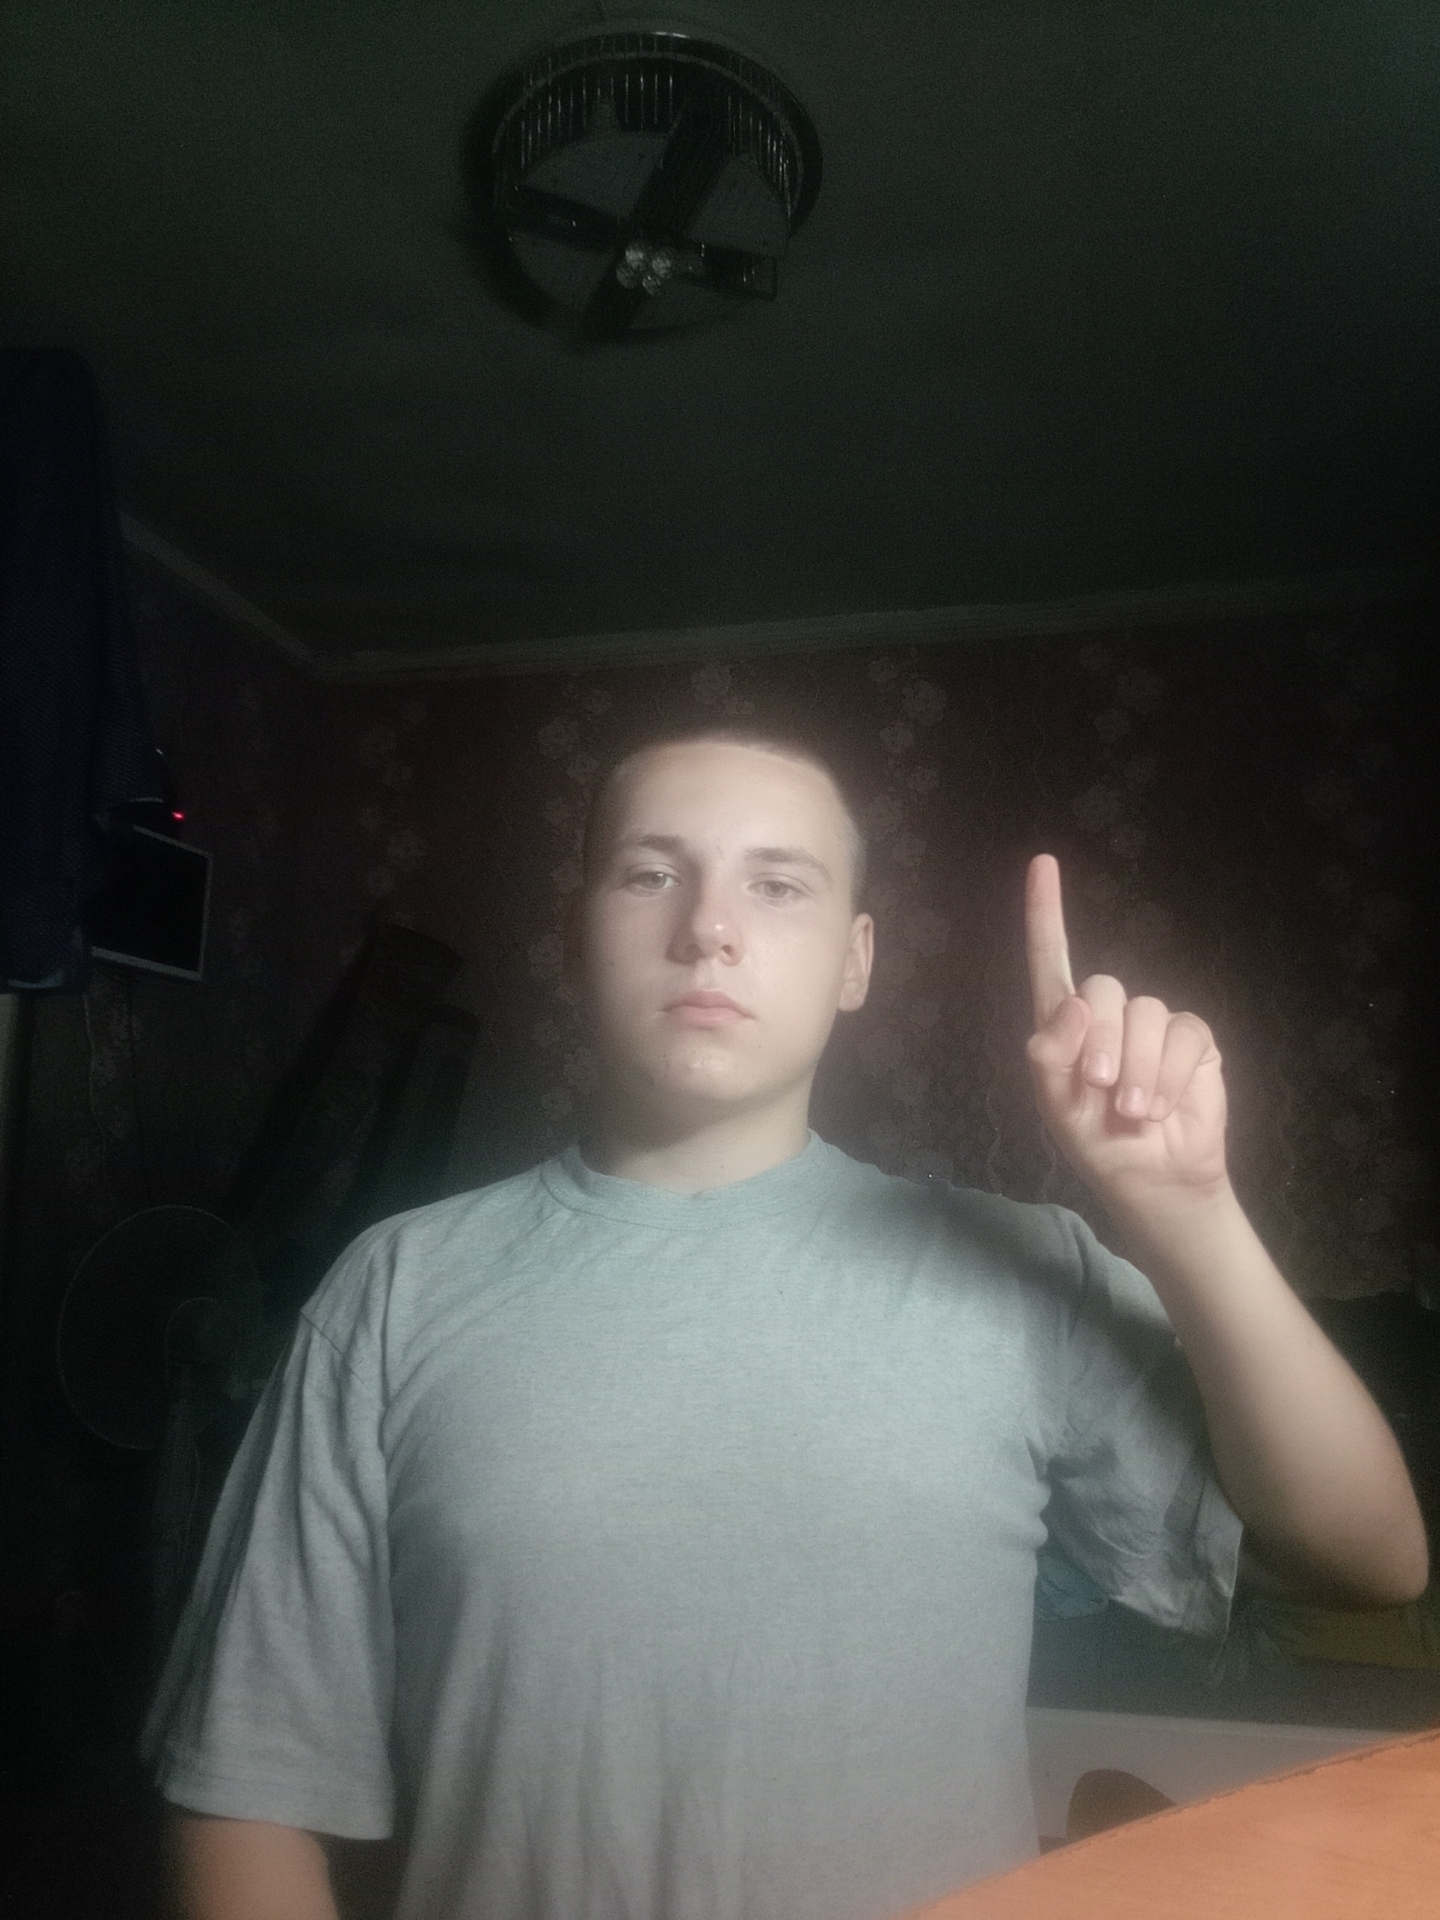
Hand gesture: one